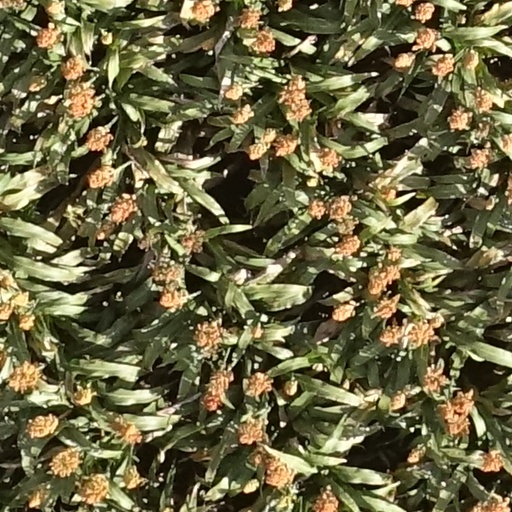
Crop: sorghum